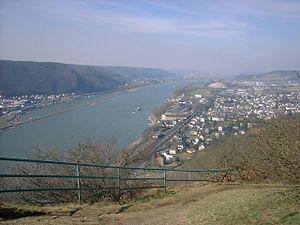
Rheinbrohl est une municipalité de la communauté des communes de Bad Hönningen, dans l'arrondissement de Neuwied, en Rhénanie-Palatinat, dans l'ouest de l'Allemagne. Sur le terrain de cette localité débuta le limes de Germanie supérieure, la fortification de 550 km, qui délimita l'Empire romain. À cet endroit près du Rhin se trouve la reconstitution d'une tour de guet romaine.